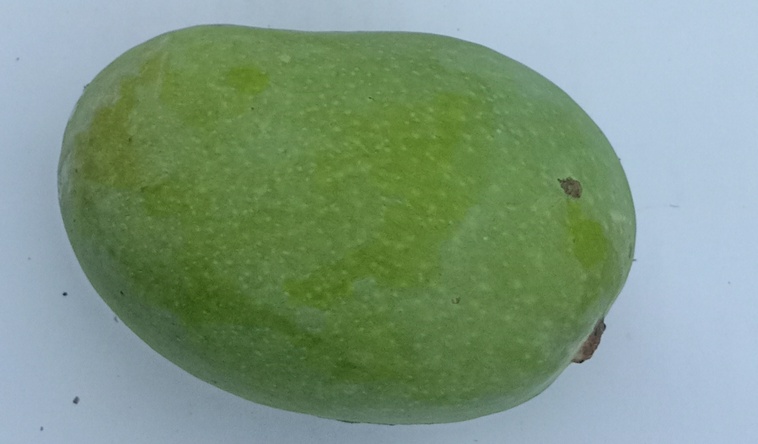
Mango variety: Chaunsa (Summer Bahisht)